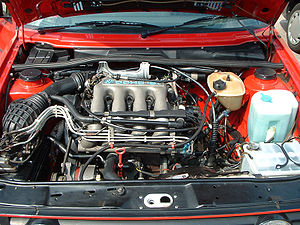
Volkswagen Golf II / Billeder
Volkswagen Golf II er anden generation af den lille mellemklassebil Volkswagen Golf. Den afløste Golf I i 1983, og blev i 1992 afløst af Golf III.